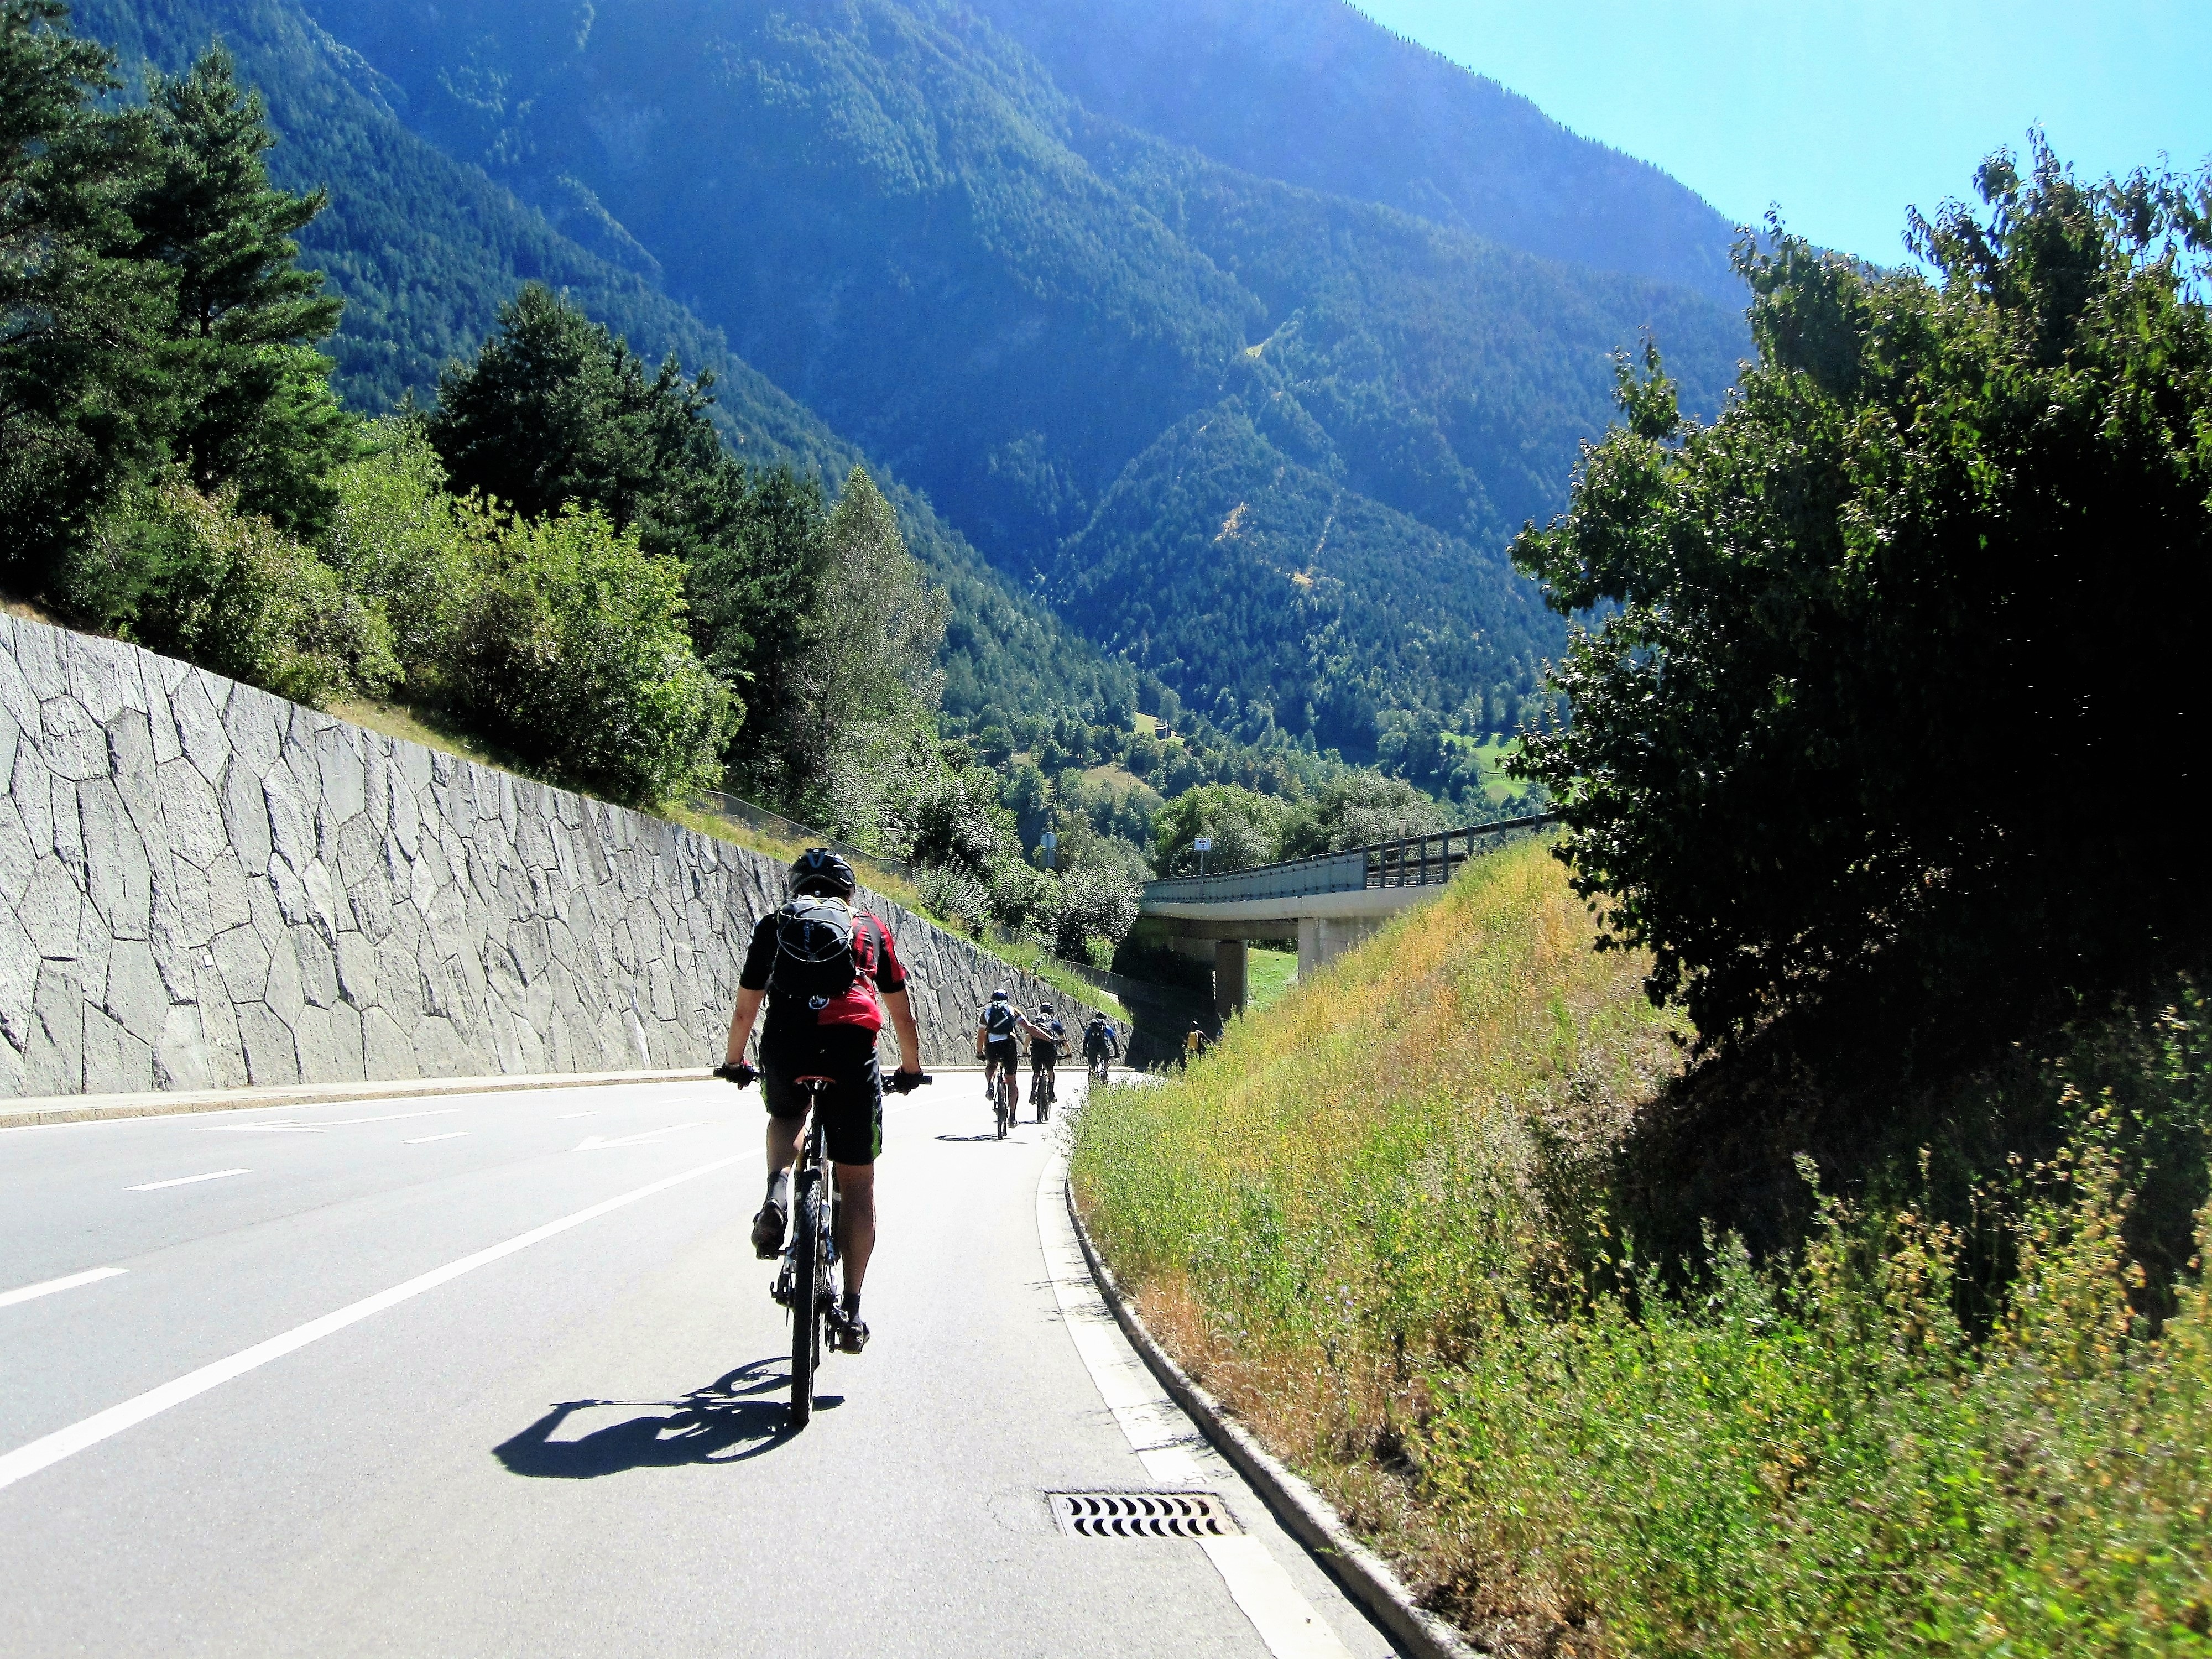
landscape, nature, walking, mountain, snow, sky, sport, wheel, adventure, bicycle, bike, mountain range, panorama, summer, travel, recreation, green, high, vehicle, holiday, alpine, blue, extreme sport, tourism, alp, summit, mountain bike, height, south, cycling, relaxation, sports, mountains, alps, vegetation, swiss, switzerland, target, recovery, swiss alps, mountain biking, tours, mountain pass, zermatt, road cycling, matterhorn, outdoor recreation, mountainous landforms, swiss made